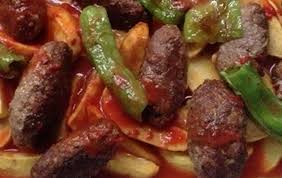
Yemek: izmir_kofte